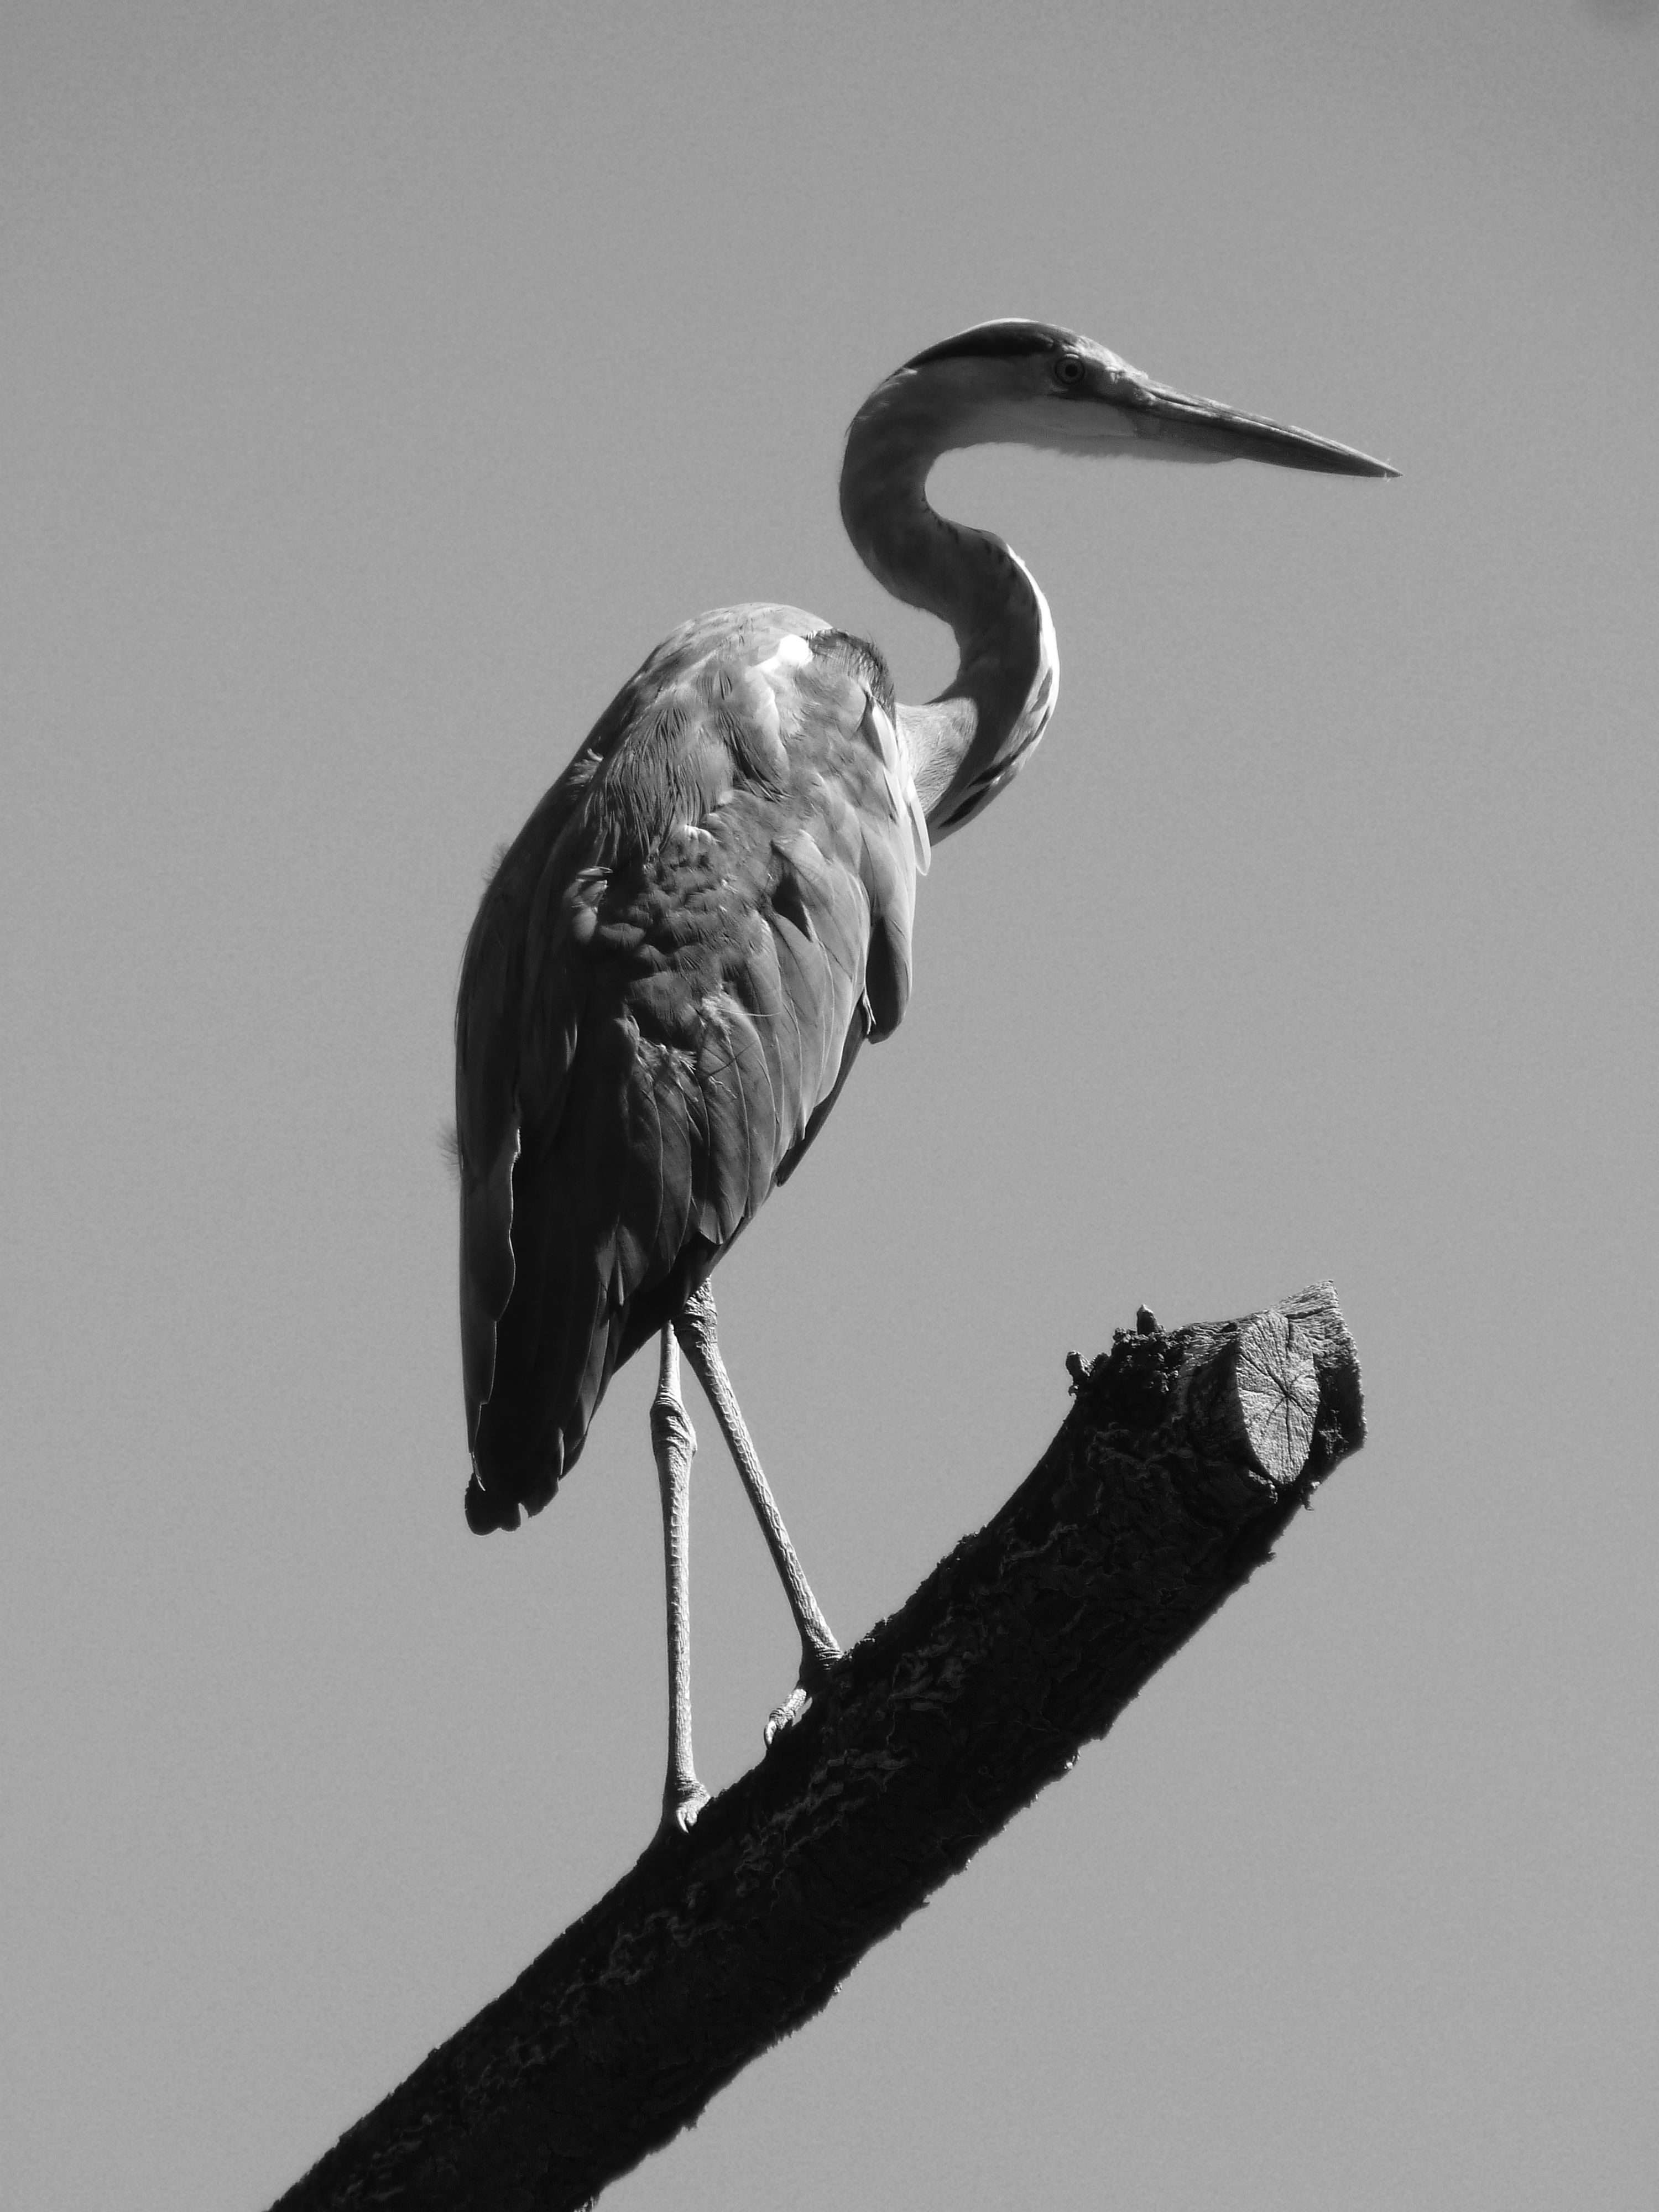
water, nature, bird, wing, black and white, animal, wildlife, beak, black, monochrome, fish, close, feather, fauna, stork, plumage, birds, grey, neck, head, vertebrate, creature, bill, eastern, silouhette, heron, hunter, water bird, animal world, grey heron, intervention, fish eater, wildlife photography, monochrome photography, ciconiiformes